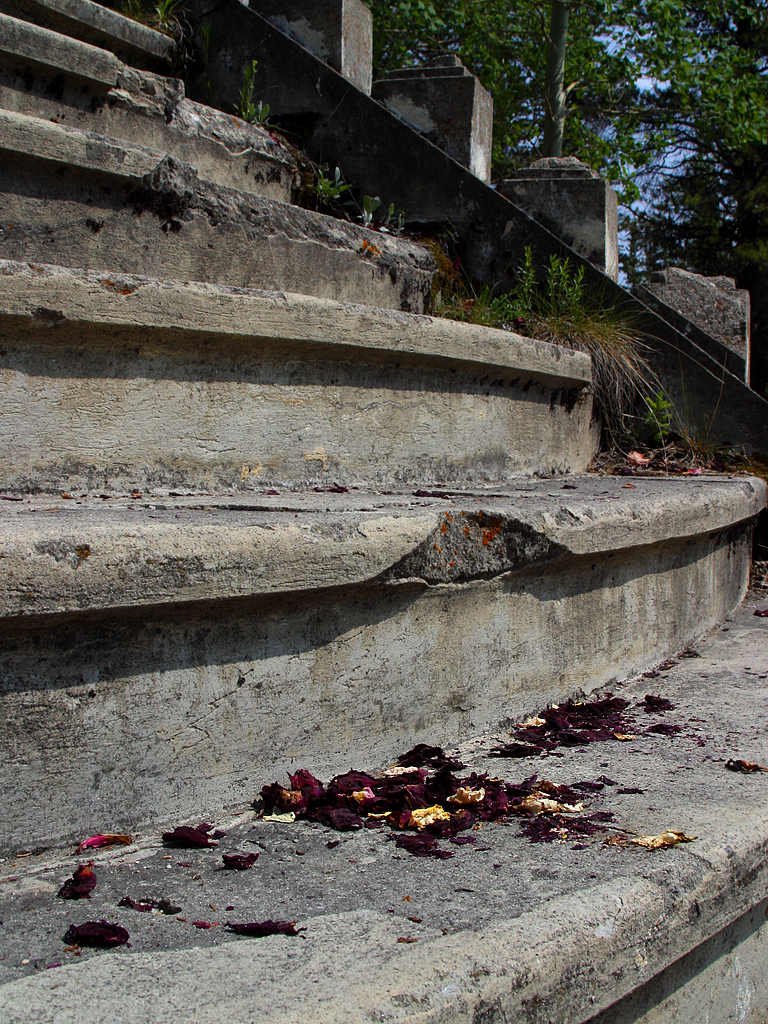
water, rock, wood, old, wall, decay, waterway, temple, stairs, canada, ruins, ghost town, gradually, stair step, ancient history, bank head